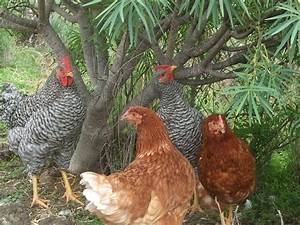
Label: gallina